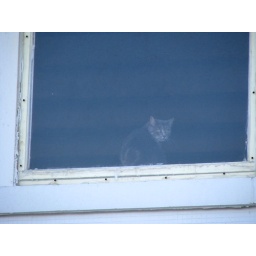
A cat in one of the windows watches people pass below.